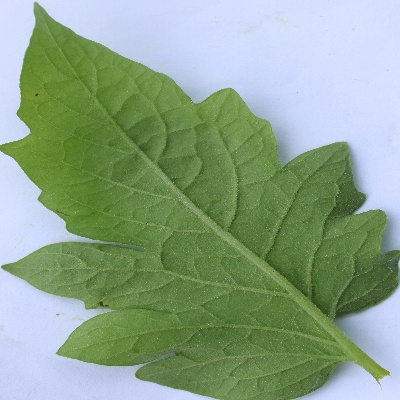
Crop: Tomato
Condition: septoria leaf spot